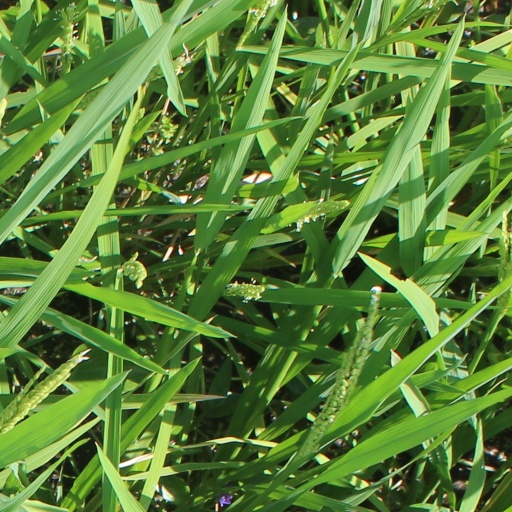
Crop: rice